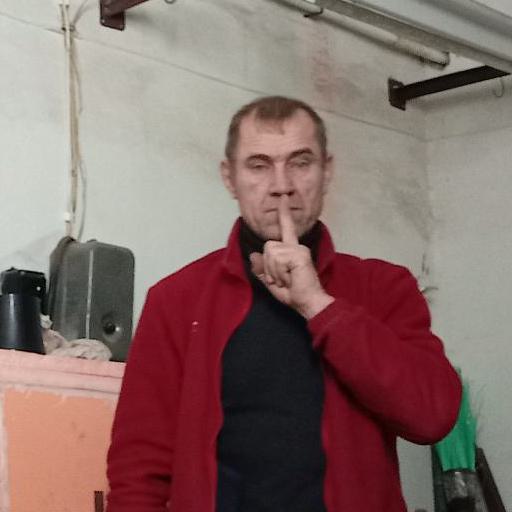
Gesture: mute